Don Challis

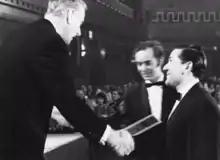
Best Soundtrack BAFTA winners (1970) Don Challis and Simon Kaye

In 1969, he took the role of sound editor for the hit musical film "Oh! What a Lovely War" which went down as a huge success, winning five BAFTA Film Awards in 1970, one of which going to himself and his partner Simon Kaye (who was the sound mixer for the film) for the Best Soundtrack. This huge success led him to being in the sound editing department for a range of horror and drama films including "Tam-Lin (film)" in 1970, "Blue Blood (1973 film)" and "I Don't Want to Be Born" in 1975. More so, the success gave him the opportunity to be the sound editor for the award-winning adaptations of "The Three Musketeers (1973 live-action film)" and "The Four Musketeers" in 1974.